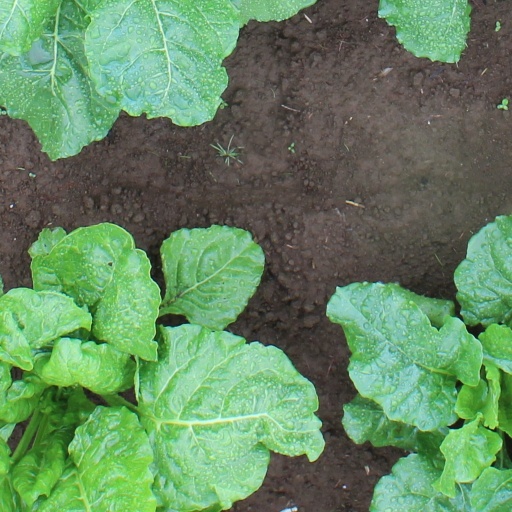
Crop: sugar beet